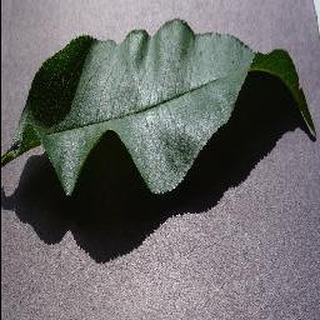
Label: healthy_peach